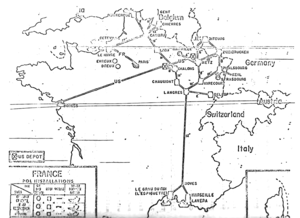
La société TRAPIL est une entreprise française qui exploite des réseaux d'oléoducs pour le transport d'hydrocarbures liquides en France. Elle est née de la nécessité de transporter, par un moyen rapide, continu et bon marché, les produits pétroliers entre les raffineries de Basse-Seine et la région parisienne qui constitue aujourd'hui encore le plus important territoire de consommation de produits pétroliers en France, avec ce premier réseau nommé Le Havre-Paris. Trapil exploite également différents réseaux appartenant à des secteurs civil et militaire, pour un total de : 4700 km de lignes principales, 850 000 M³ de stockage, 160 installations de pompage et de livraison.
Le réseau d'oléoducs en Centre-Europe ou CEPS est, avec ses 5 314 km de pipelines, le plus important réseau d'oléoducs de l'Otan. Ce réseau traverse la France, l'Allemagne, la Belgique, les Pays-Bas et le Luxembourg qui en sont membres et pays hôtes. Les États-Unis font également partie de l'organisation. Le Royaume-Uni s'en est retiré en 2002 et le Canada a fait de même le 31 décembre 2006.
De la fin de la Seconde Guerre mondiale jusqu'en 1967, la France avait sur son territoire métropolitain plusieurs bases militaires utilisées par ses alliés occidentaux de l'OTAN, essentiellement par les forces armées des États-Unis qui disposaient d'un total de 187 complexes en 1967. Elles furent fermées ou rétrocédées à l'armée française après la décision du général de Gaulle de retirer la France du commandement militaire intégré le 7 mars 1966. Le retrait total des forces de l'OTAN fut effectif au cours de l'année 1967.